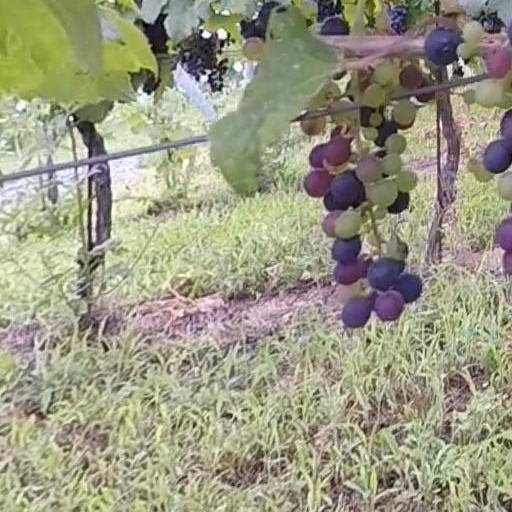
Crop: grape